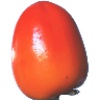
Label: Kaki 1